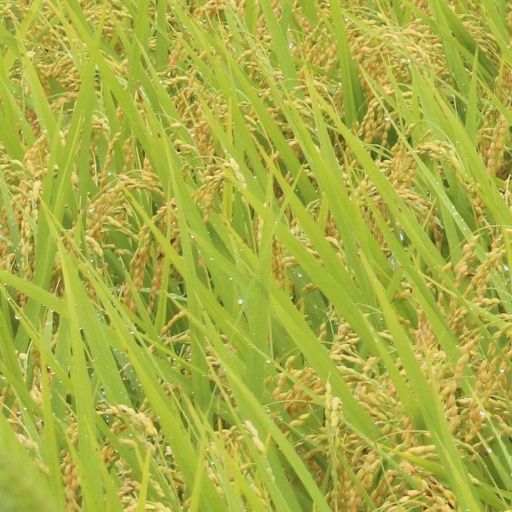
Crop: rice